Harry J. Capehart

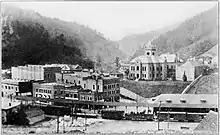
Downtown Welch, 1915

Within a week of graduating from Howard, Capehart was admitted to practice law before the Supreme Court of Appeals of West Virginia. He argued his first case before the State Supreme Court a year later in 1914. In 1913, Capehart began practicing law and established a successful law office in Keystone. He was one of only 23 African-American lawyers in West Virginia by 1920, and one of only 20 by 1930. He relocated from Keystone to Welch, West Virginia, in the 1920s. In Welch, Capehart established the law firm Froe and Capehart with Recorder of Deeds for the District of Columbia, Arthur G. Froe. By 1930, Leon P. Miller, assistant prosecuting attorney for McDowell County, joined Froe and Capehart, forming Froe, Capehart, and Miller, and by 1937, Capehart was the senior partner of the firm, which had become Capehart and Miller. His son, Harry J. Capehart Jr., joined the firm, after which it became known as Capehart, Miller, and Capehart. Throughout his entire career in law, Capehart's services were highly sought after by both African-American and white clients.